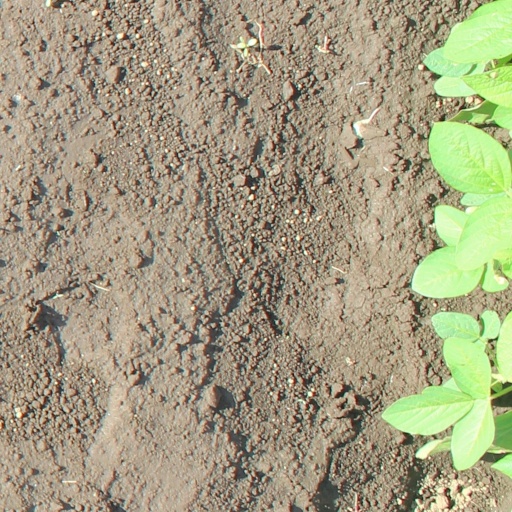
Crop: soybean